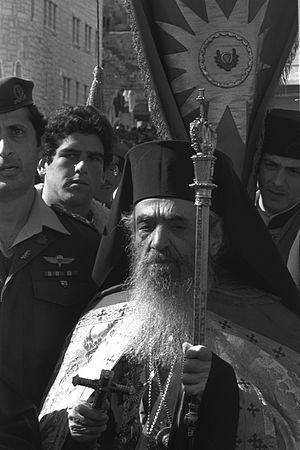
Benoît Iᵉʳ né Vassilios Papadopoulos fut patriarche orthodoxe de Jérusalem du 29 janvier 1957 au 11 décembre 1980.